Amjad Parvez

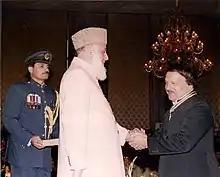
Pride of Performance Award by President of Pakistan in 2000

Amjad Parvez (28 March 1945 – 3 March 2024) was a Pakistani newspaper columnist, engineer, writer, and singer.